Samoa

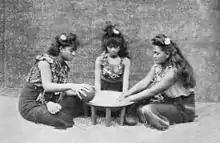
Studio photo depicting preparation of the Samoa 'ava ceremony

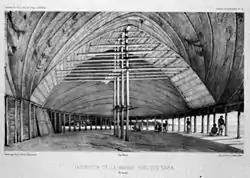
Interior of Samoan house, Apia, Urville 1842

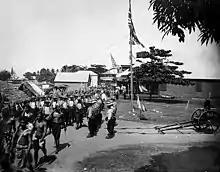
The joint commission of Germany, the United States and Great Britain abolished the Samoan kingship in June 1899.

The Germans, in particular, began to show great commercial interest in the Samoan Islands, especially on the island of Upolu, where German firms monopolised copra and cocoa bean processing. The United States laid its own claim, based on commercial shipping interests in Pearl Harbor in Hawaii and Pago Pago Bay in eastern Samoa, and forced alliances, most conspicuously on the islands of Tutuila and Manu'a, which became American Samoa.